Tatamma Kala

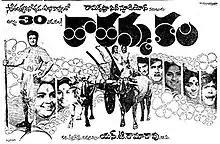
Theatrical release poster

Tatamma Kala ( Great-Grandmother's Dream) is a 1974 Telugu-language drama film, produced and directed by N. T. Rama Rao under his Ramakrishna Cine Studios banner. The film stars N. T. Rama Rao, Bhanumathi Ramakrishna and debutant Nandamuri Balakrishna and has music composed by S. Rajeswara Rao.